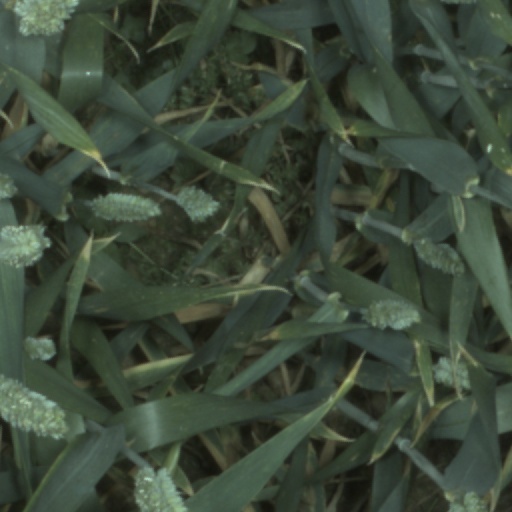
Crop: wheat